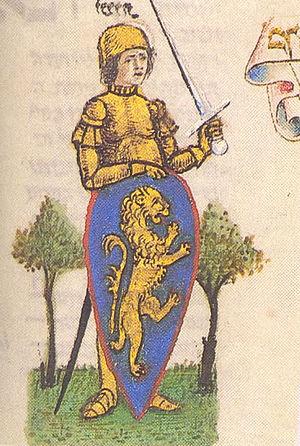
Cet article relate les faits saillants de la ville de Jérusalem, une ville du Proche-Orient qui tient une place prépondérante dans les religions juive, chrétienne et musulmane, que les Israéliens ont érigée en capitale et que les Palestiniens souhaiteraient comme capitale.